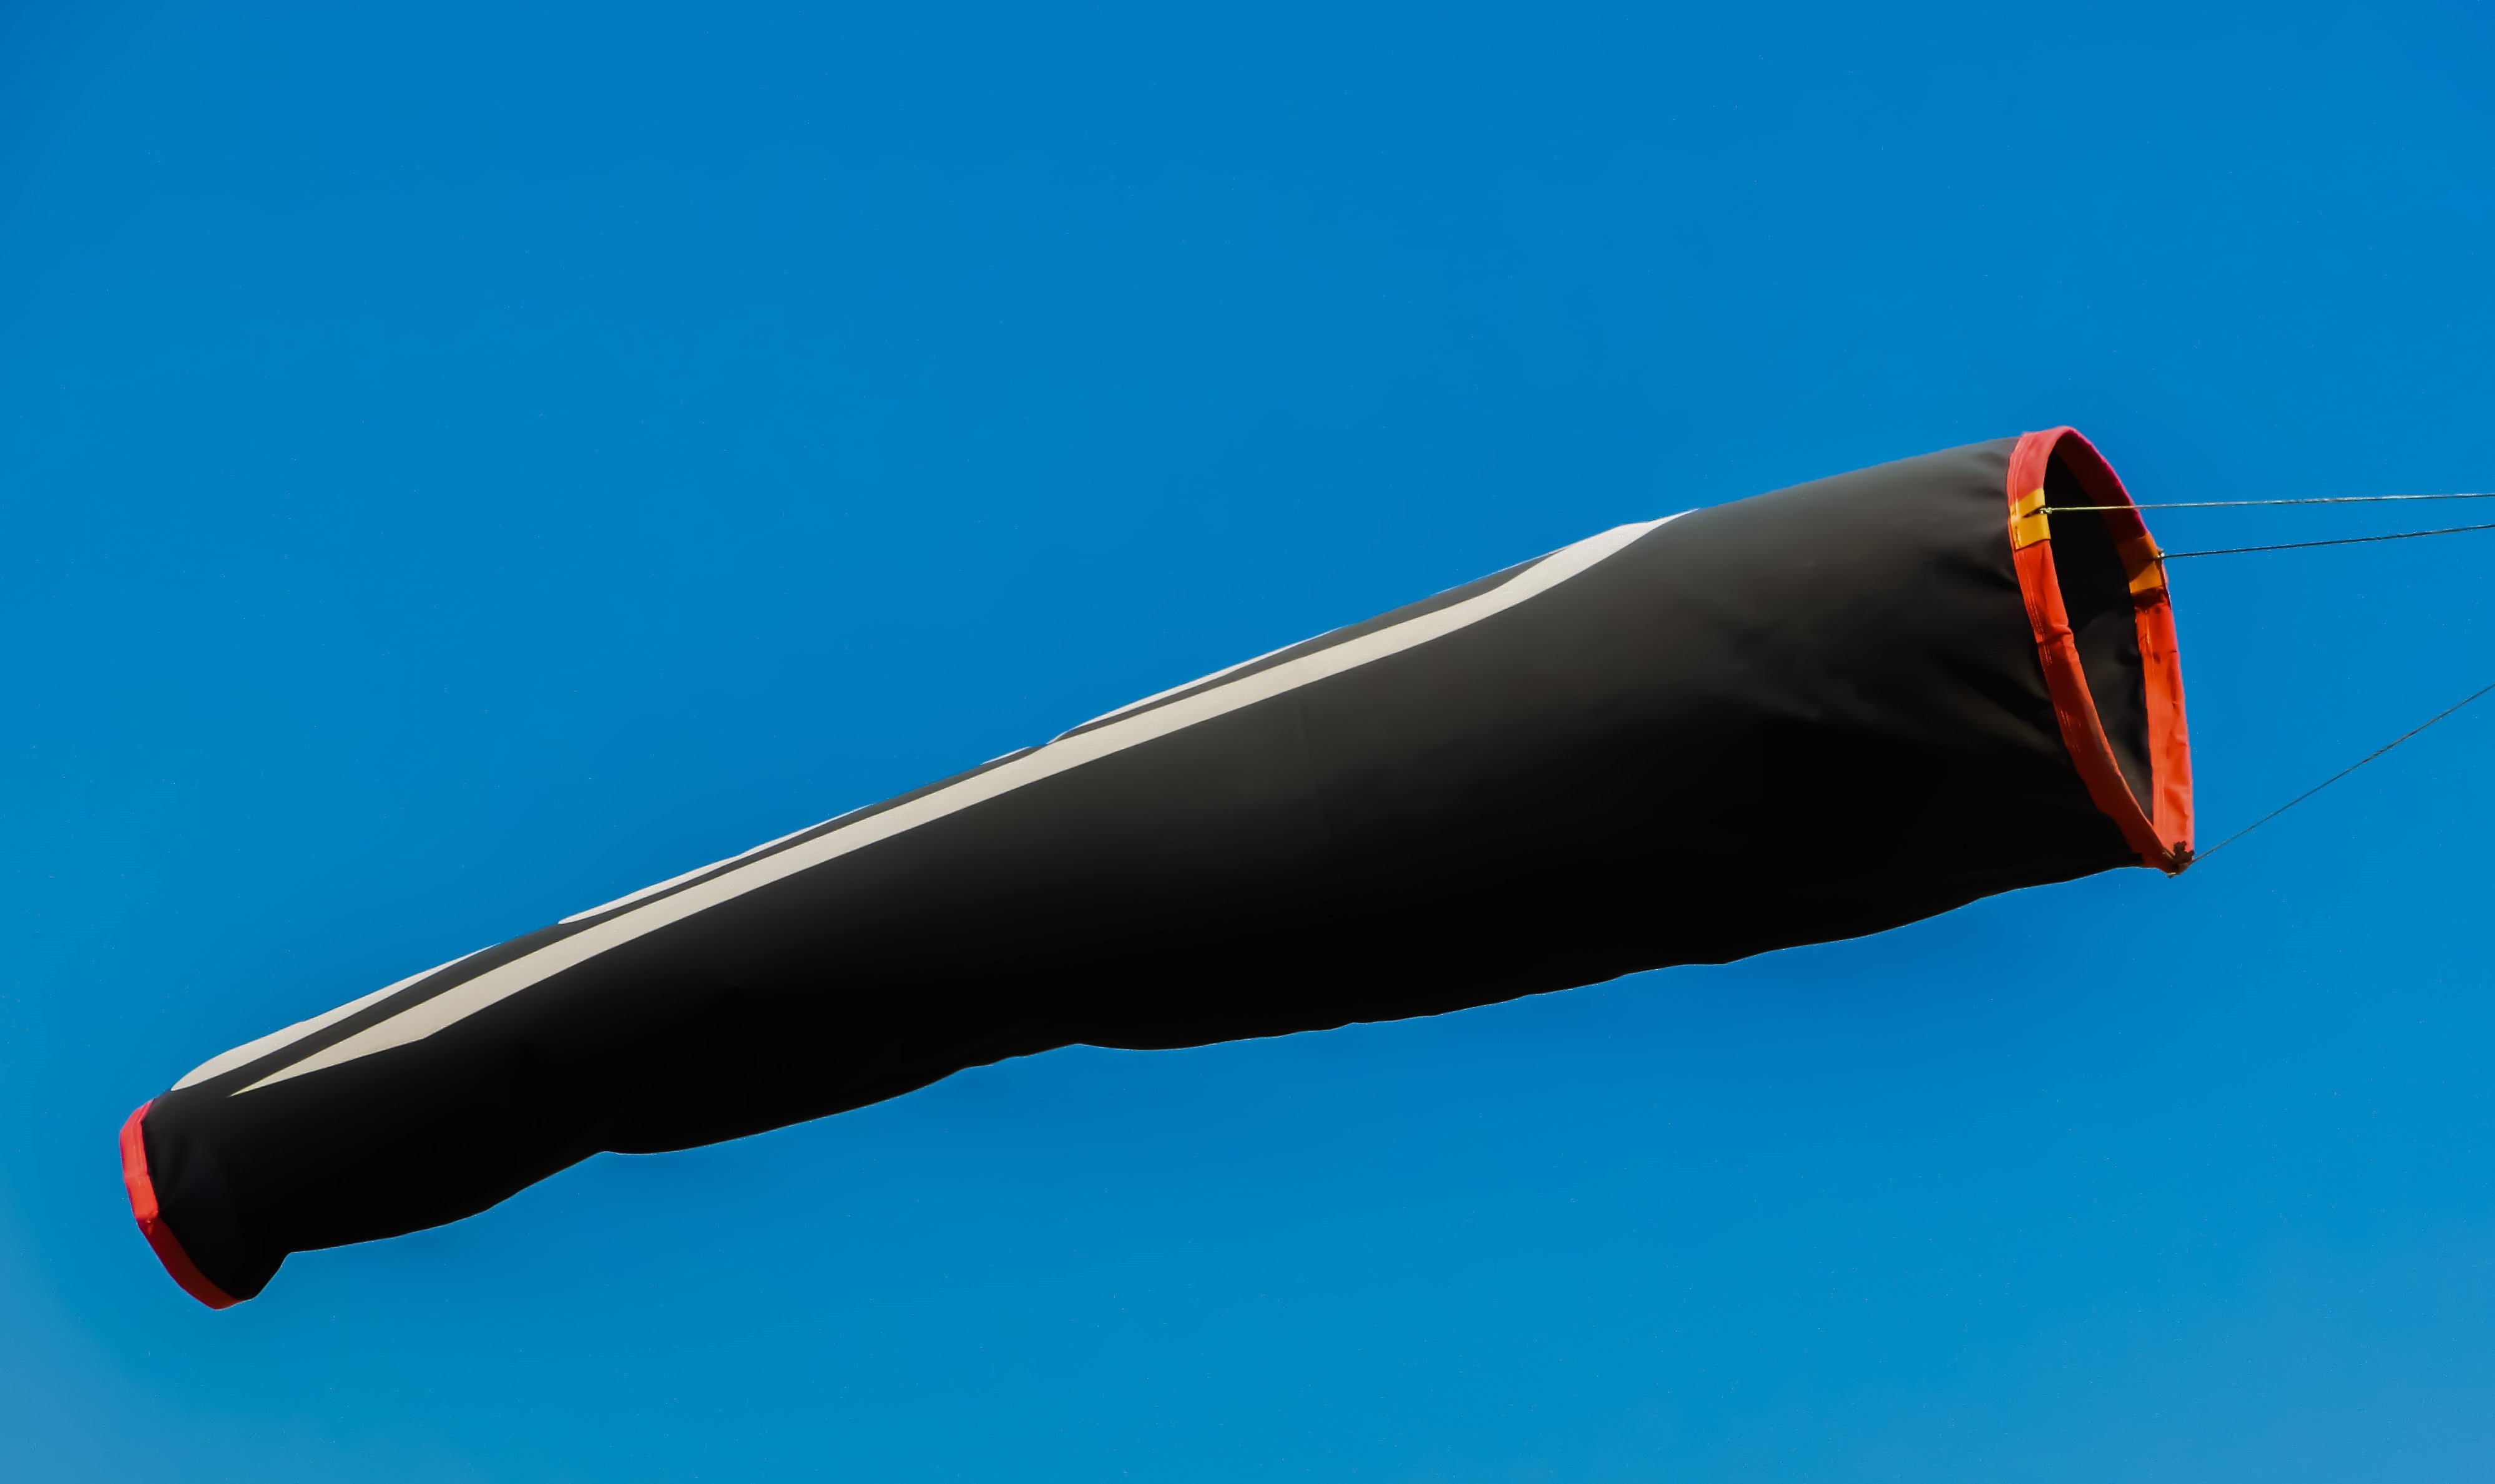
wing, wind, direction, vehicle, weather, toy, meteorology, wind indicator, anemometer, atmosphere of earth